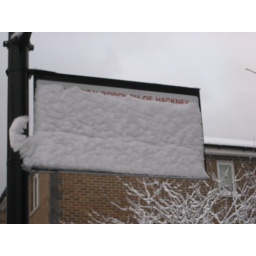
Hackney road sign in the snow